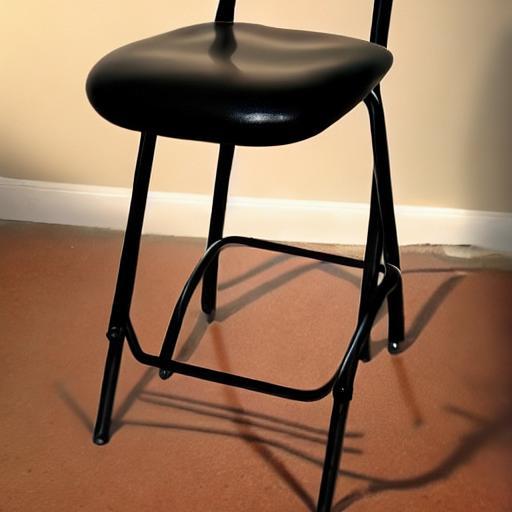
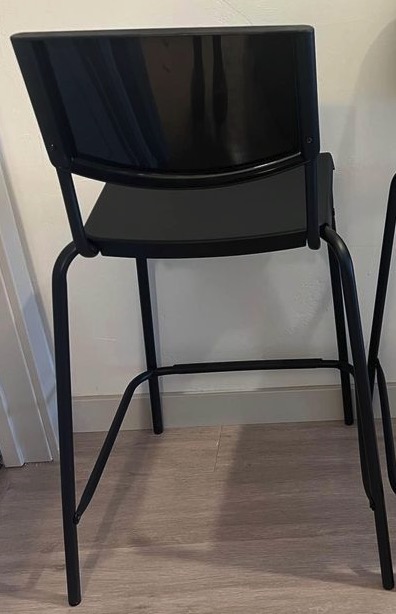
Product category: stool
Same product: no